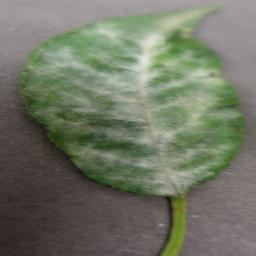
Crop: cherry
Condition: (including_sour)_powdery_mildew